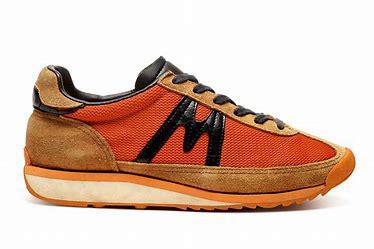
Brand: Karhu
Model: 100